Berlin Childhood around 1900

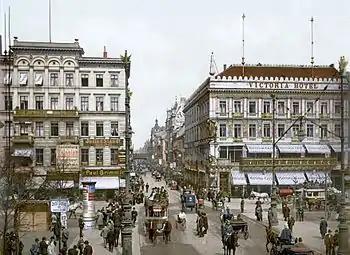
Downtown Berlin (Unter den Linden Boulevard), around 1900

In the fall of 1931, the magazine Die literarische Welt invited Benjamin to write a free series of personal stories about Berlin; the series was to be called Berlin Chronicle. Benjamin signed the contract in October. Although the planned quarterly publication of the short essays could not be realized, they laid the foundation for a literary representation of childhood memories. The small form followed the experiments of One-Way Streets (published in 1928). The author called it a "broken book". It reflected the lived experience of oppression, exile, and homelessness. 1932 was a particularly dark year in Benjamin's life. He experienced divorce from his wife, material hardship and professional failure, and life-threatening discrimination from the rising fascism. Benjamin's friend Gershom Scholem called this period a time of "crises and turning points":